One of These Days (instrumental)

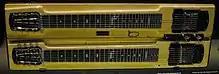
Fender Duo 1000 double-neck steel guitar (1962), purchased in Seattle in October 1970 by David Gilmour, and used on "One of These Days"; displayed at the exhibition

The predominant element of the piece is that of a bass guitar played through a delay (Binson Echorec) unit, set to produce repeats in quarter-note triplets. The result of this setting is: that if the player plays simple quarter notes, the added echoes will produce a pattern of "quarter note – eighth note, quarter note – eighth note". Pink Floyd would again use this technique on the bass line for "Sheep". This riff was first created by David Gilmour on guitar with effects, then Roger Waters had the idea of using bass instead of guitar, so they recorded the song on two different bass guitars.